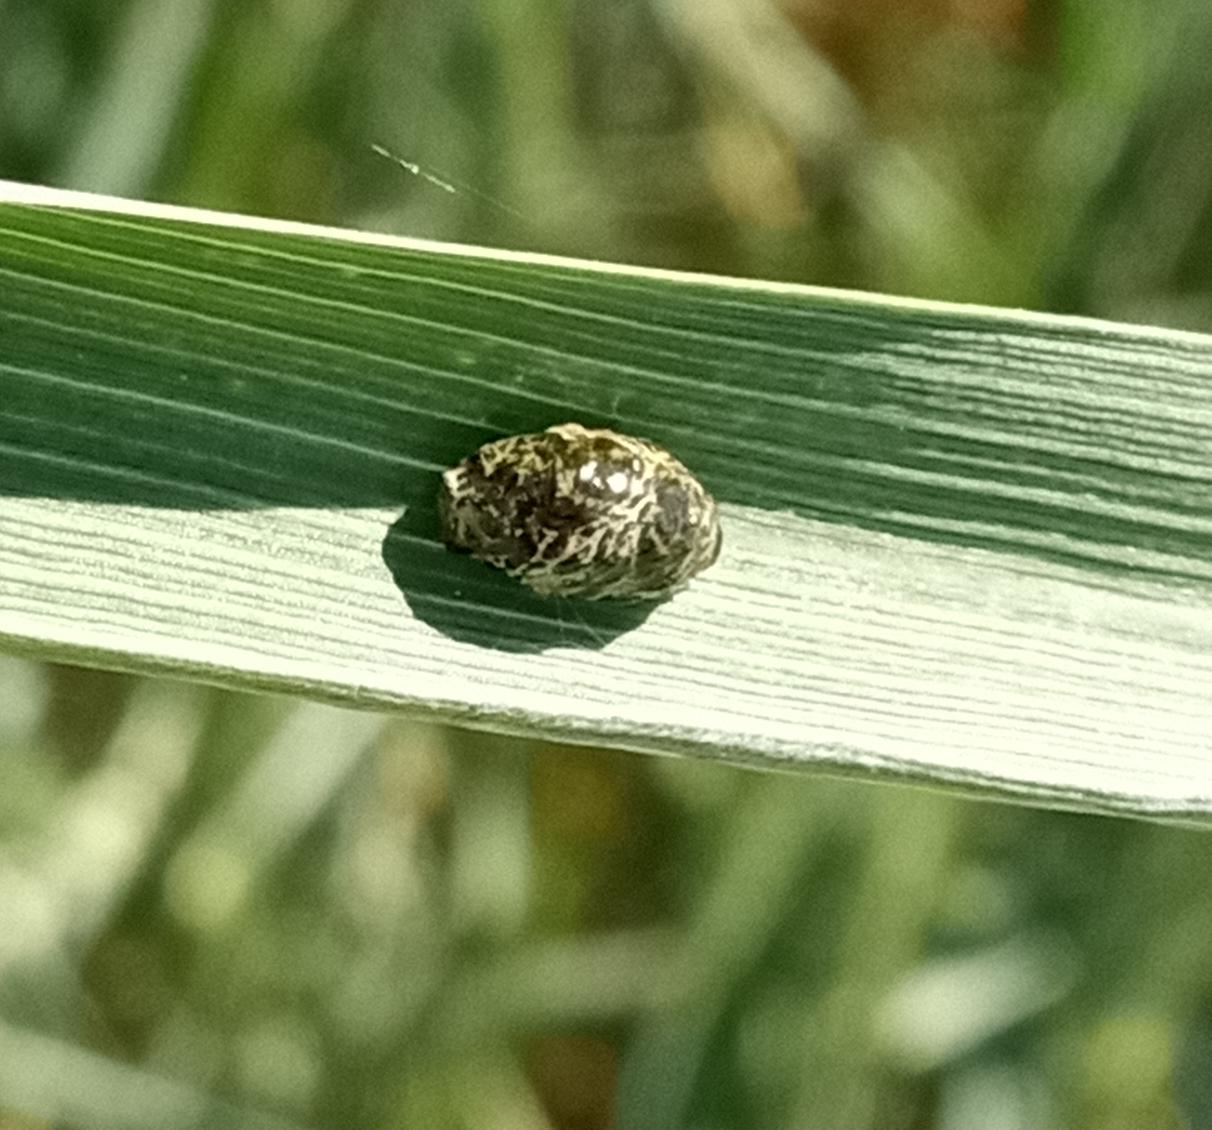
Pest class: cereal_leaf_beetle